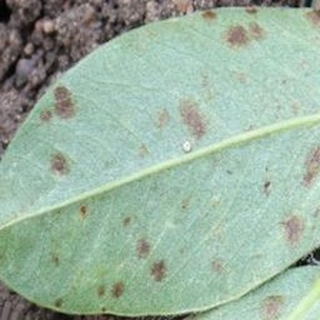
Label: groundnut_rust